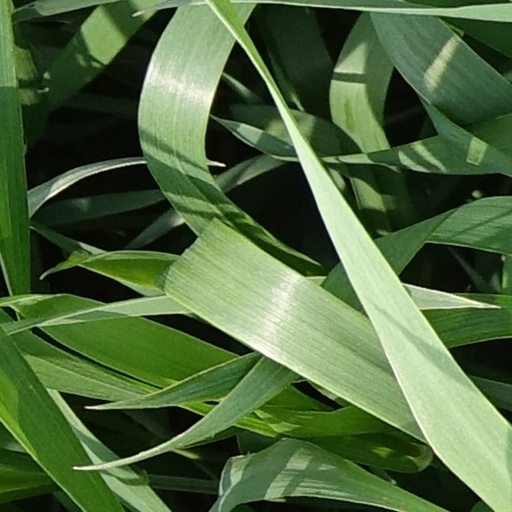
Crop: wheat